Uusikaupunki

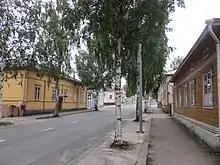
Old wooden blocks of Uusikaupunki

The center of Uusikaupunki is built according to the so-called "grid plan layout" and is one of the best-preserved Empire-style wooden house blocks in the country. Today, there are a total of 40 blocks left. Because of this, the area is characterized by wide streets and large blocks with the narrow alleys. In a town plan drawn up in 1649, there were 27 blocks in the town center that required residential buildings to be built. The town was built of densely red-soil houses, and the estates were not pleasantly considered deserted. The town also expanded around the base of the bay, where a suburban settlement was built. Green areas were not established in the town until the 1850s, when a new town plan was planned for the town.